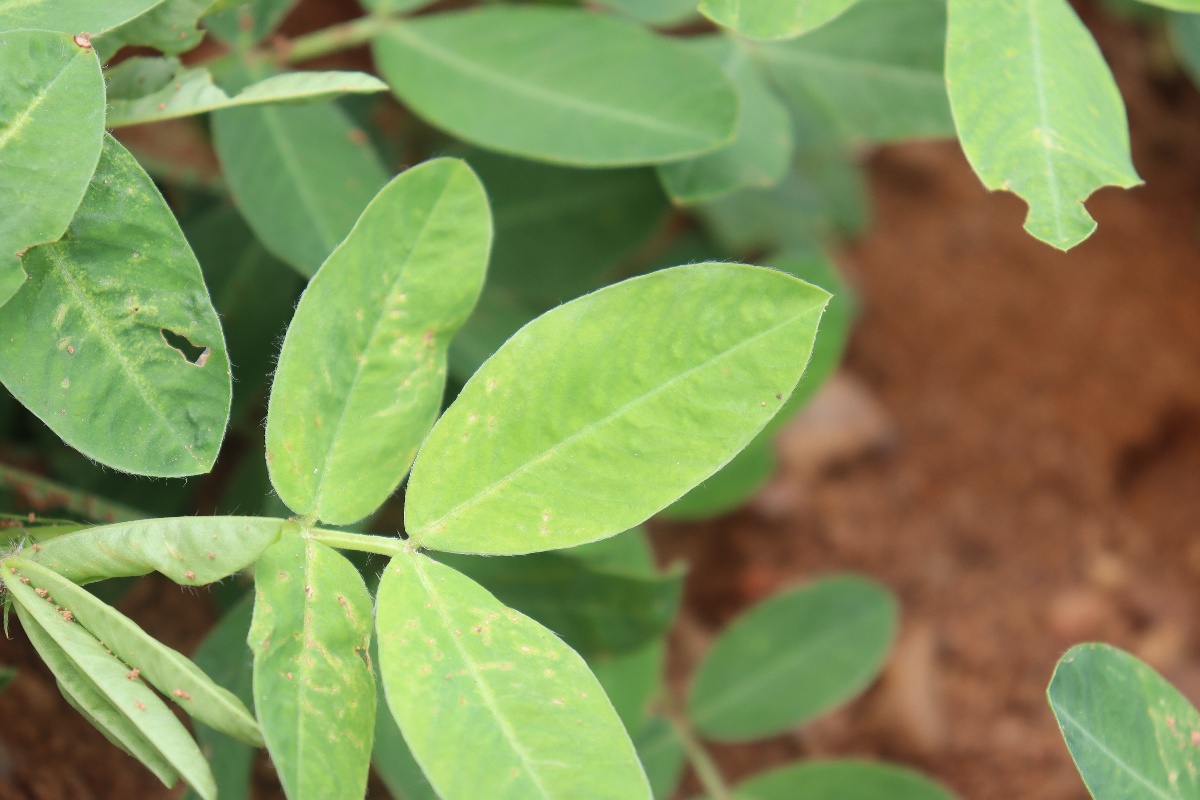
Label: healthy leaf